Russ Chandler Stadium

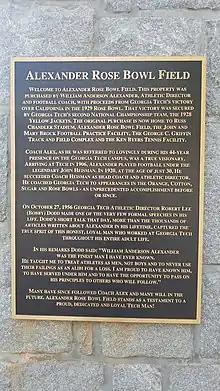
Plaque recognizing the Alexander Rose Bowl Field

The original stadium was built in 1930, using the payoff from the football team's participation in the 1929 Rose Bowl. The entire complex, which included three football practice fields, was named Rose Bowl Field. The complex stood behind a stone wall along 5th and Fowler streets.